Fiu

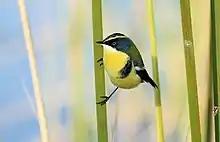
Seven-colored tyrant ("Tachuris rubrigastra"), bird that inspired Fiu's design.

For the election of the official mascot of the games, an online vote was held from August 5 to 25, 2021 among the 5 options presented: «Fiu», a seven-colored tyrant; «Pewü», an araucaria pine nut; «Chitama», an Atacama running lizard; «Juanchi», a Humboldt penguin; and «Santi», a winged puma.